Behistun Inscription

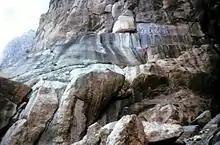
Route to inscription at upper right.

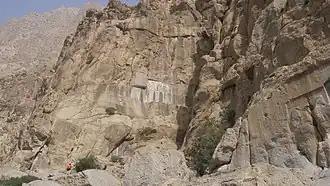
Context of the inscription (centre) in 2010. A person is visible in the lower left; reaching the inscription requires climbing the steep cliff face in front of them, then traversing a narrow ledge.

In 1598, Englishman Robert Sherley saw the inscription during a diplomatic mission to Safavid Persia on behalf of Austria, and brought it to the attention of Western European scholars. His party incorrectly came to the conclusion that it was Christian in origin. French General Gardanne thought it showed "Christ and his twelve apostles", and Sir Robert Ker Porter thought it represented the Lost Tribes of Israel and Shalmaneser of Assyria. In 1604, Italian explorer Pietro della Valle visited the inscription and made preliminary drawings of the monument.